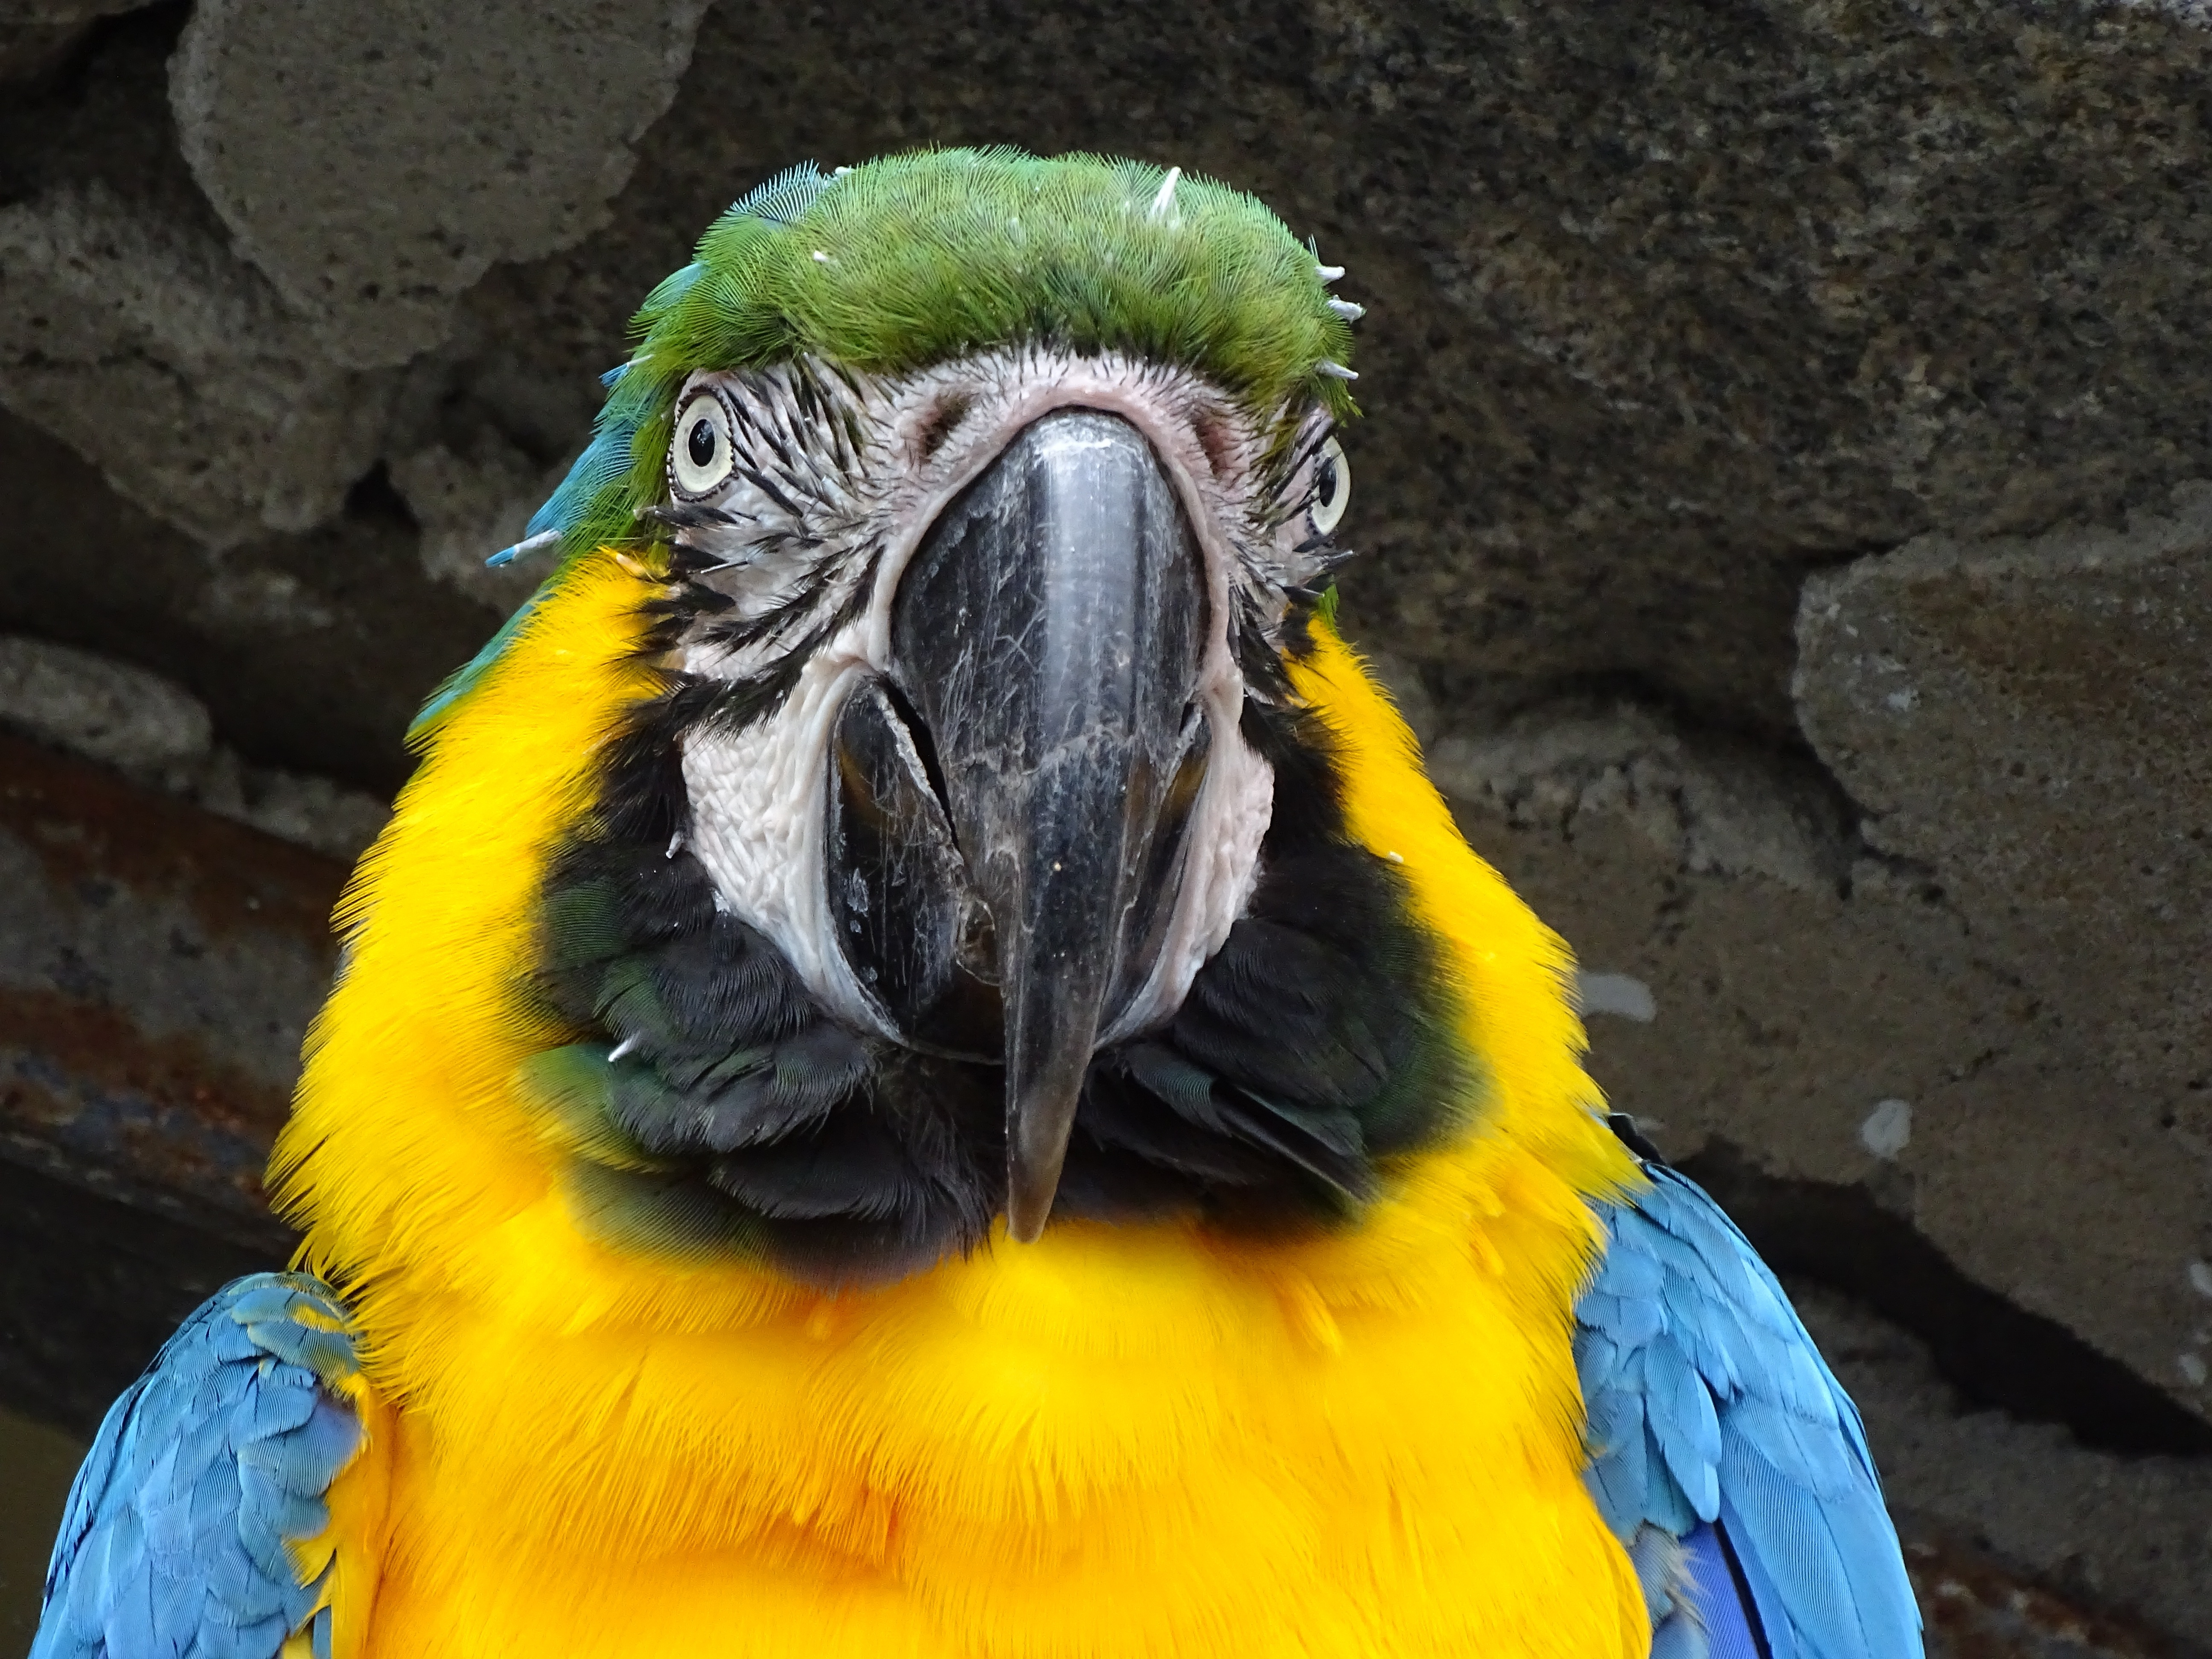
bird, wing, view, wildlife, portrait, beak, blue, colorful, yellow, close, fauna, plumage, macaw, vertebrate, parrot, bill, ara, drawn, yellow breast, common pet parakeet, yellow macaw, parrot bird, bird castle